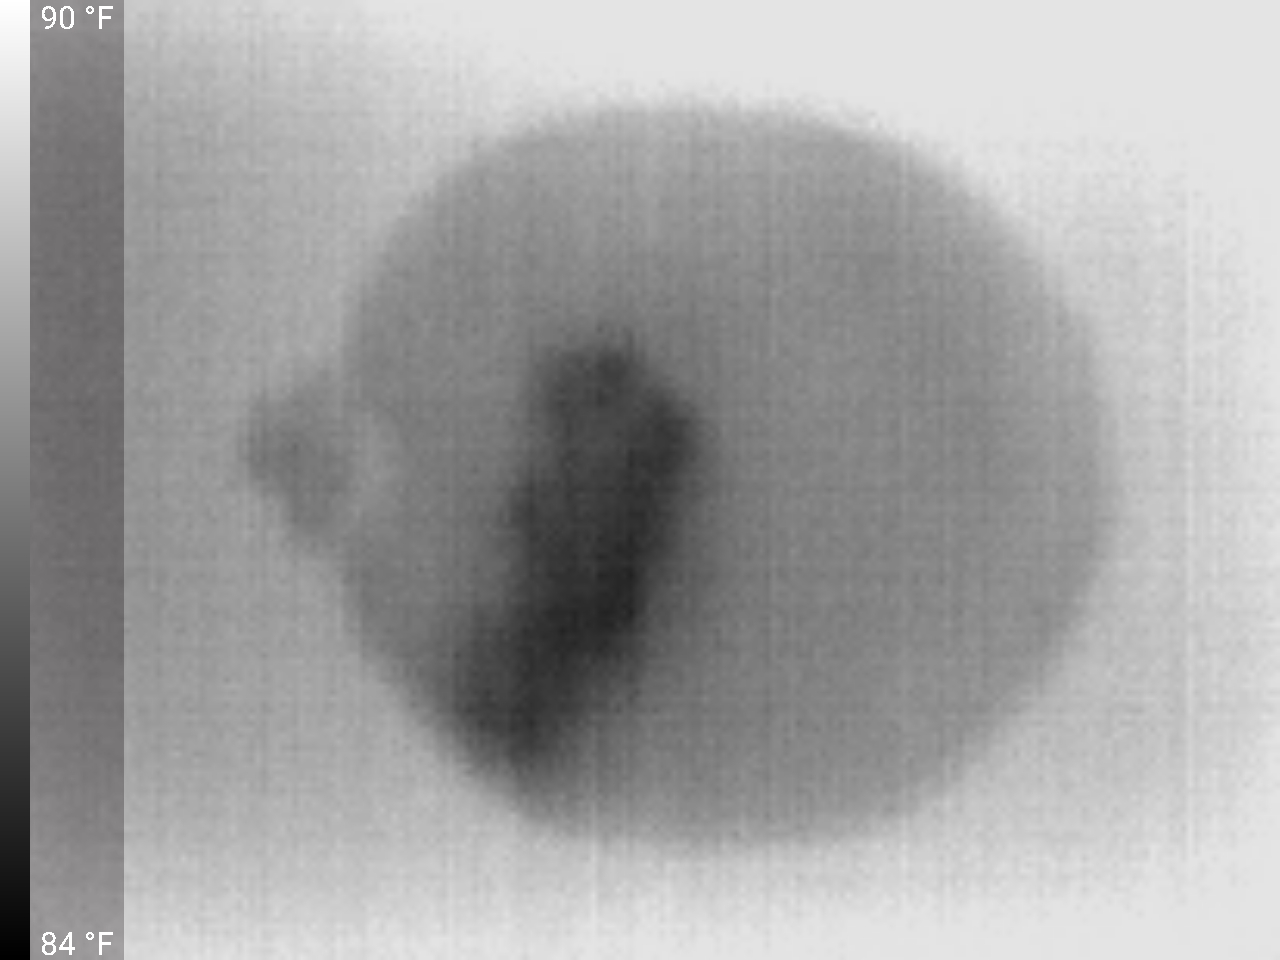
Label: Minor Defect